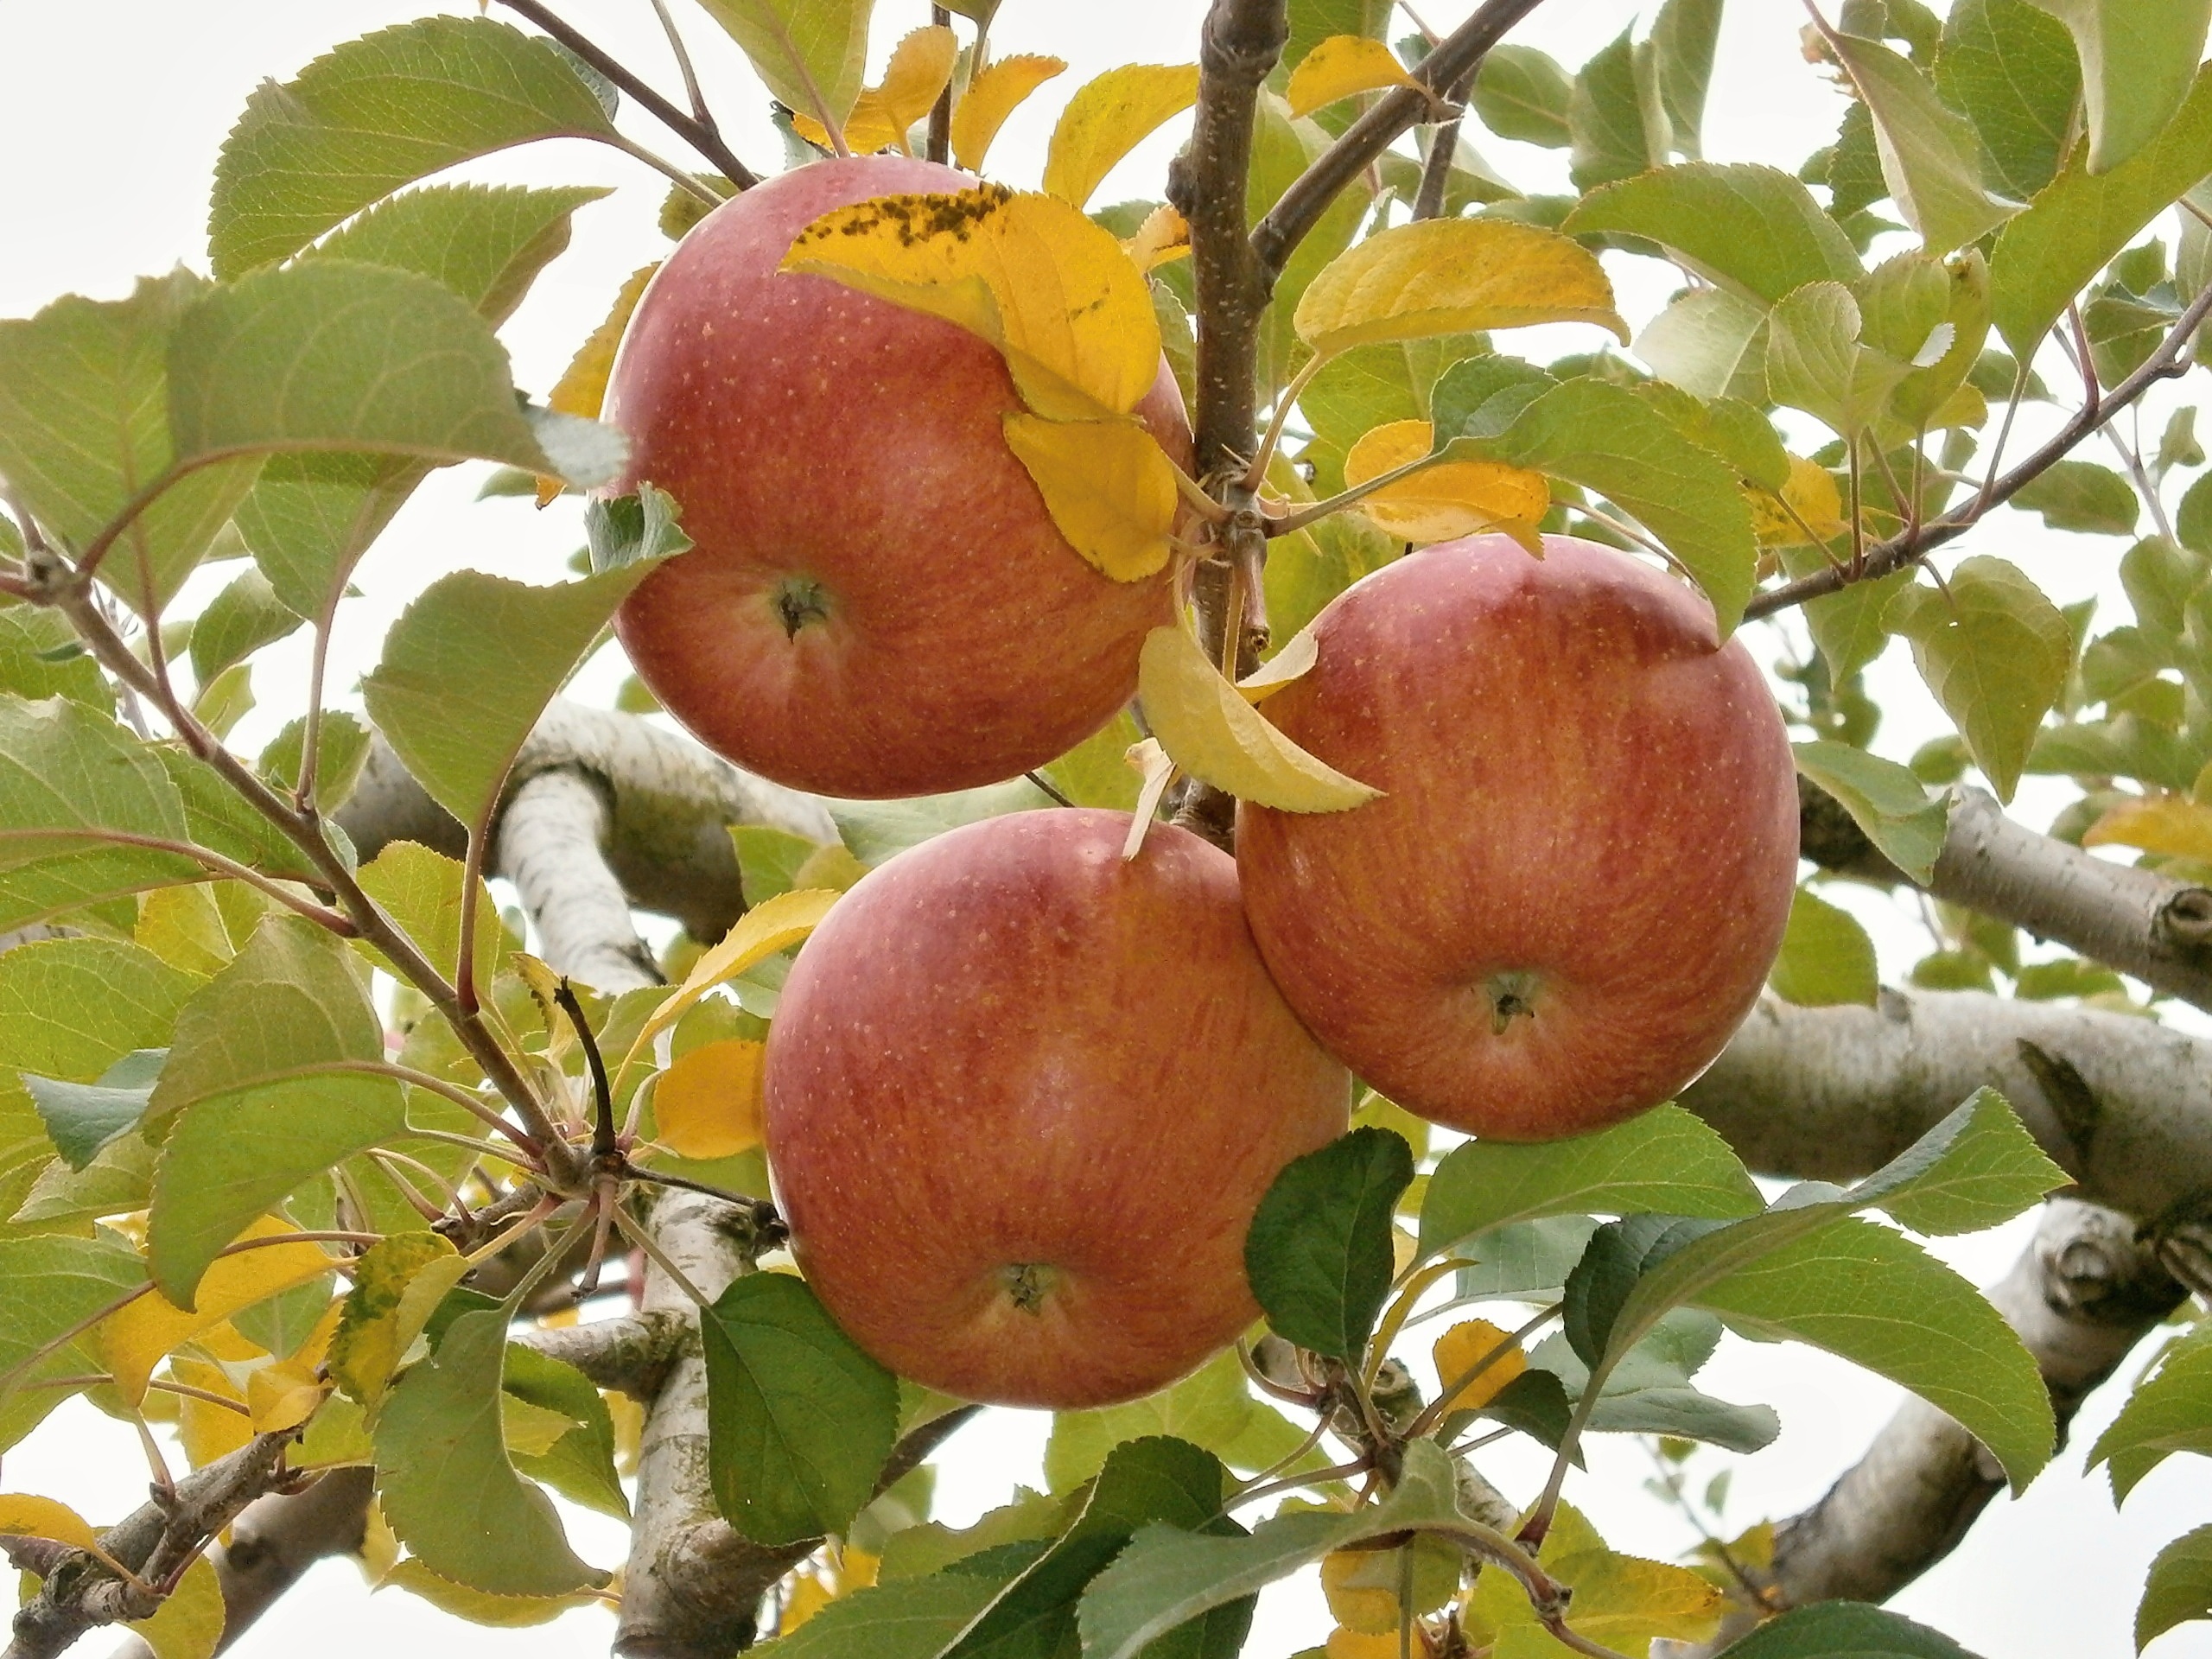
apple, branch, plant, fruit, flower, orchard, food, produce, flowering plant, rose family, ringo, bitter orange, land plant, the apple tree